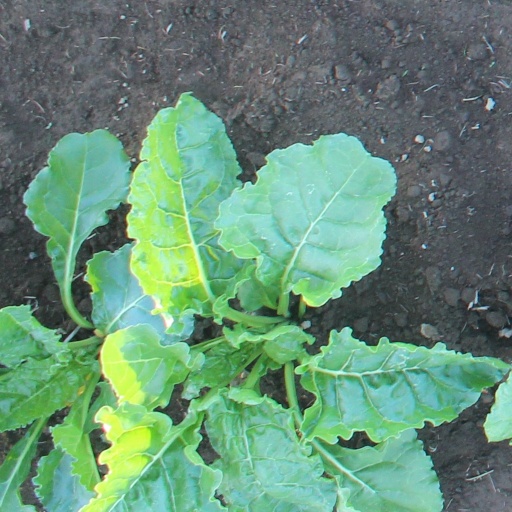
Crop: sugar beet